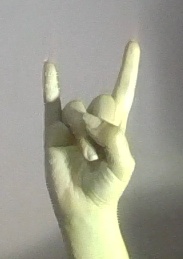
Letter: la